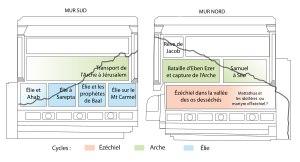
La synagogue de Doura Europos est un édifice de culte juif situé dans la ville hellénistique et romaine de Doura Europos dans la province de Syrie. C'est l'un des monuments les plus importants pour l'étude de l'art juif dans l'Antiquité, témoin du judaïsme synagogal.